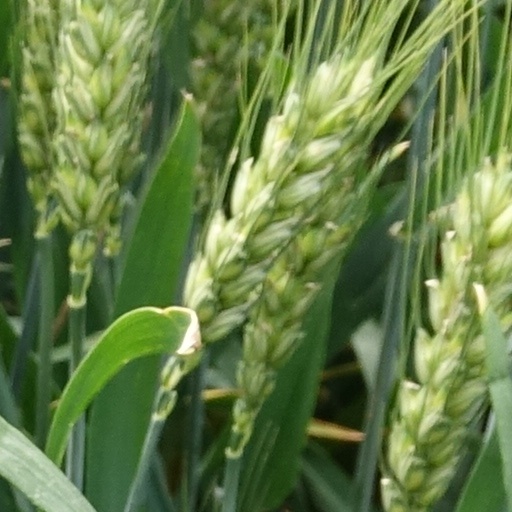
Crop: wheat